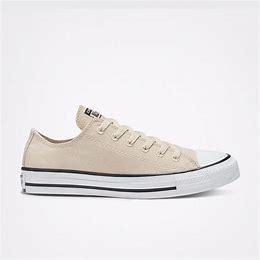
Brand: Converse
Model: Chuck Taylor All Canvas